John B. West

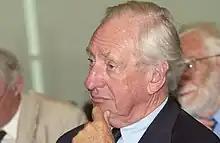
July 2005

John B. West FRCP (born 1928) is a respiratory physiologist who made major research contributions in the area of ventilation-perfusion relationships in the lung. He led a medical research expedition to Mount Everest in 1981, which investigated the influence of altitude and exertion on human physiology.